Ensembl Genomes

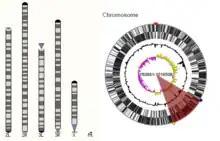
Karyotype visualisation in Ensembl Genomes

The key feature of Ensembl Genomes is its graphical interface, which allows users to scroll through a genome and observe the relative location of features such as conceptual annotation (e.g. genes, SNP loci), sequence patterns (e.g. repeats) and experimental data (e.g. sequences and external sequence features mapped onto the genome). Graphical views are available for varying levels of resolution from an entire karyotype, down to the sequence of a single exon. Information for a genome is spread over four tabs, a species page, a ‘Location’ tab, a ‘Gene’ tab and a ‘Transcript’ tab, each providing information at a higher resolution.